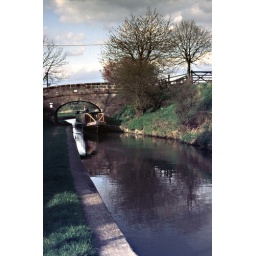
Canal boat passing under a bridge near Endon. Staffordshire, England.